Joe Jon Finley

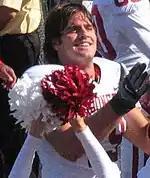
Finley in 2006

Finley entered Oklahoma as a quarterback, but converted to tight end due to lack of playing time. His breakout season came in 2006 when offensive coordinator Kevin Wilson switched from offensive line coach to tight ends coach, where Finley recorded 19 receptions for 241 yards and three touchdowns. He was praised for his ability to block, run routes, and catch passes, something that Oklahoma's other tight ends Jermaine Gresham and Brody Eldridge were unable to do.